Ivan Kapitanets

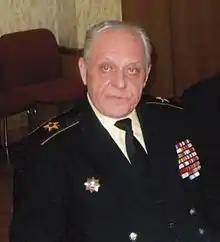

Ivan Matveyevich Kapitanets (10 January 1928 – 25 September 2018) was a Soviet Navy admiral of the fleet who held two senior commands in the 1980s, the Baltic Fleet and the Northern Fleet.